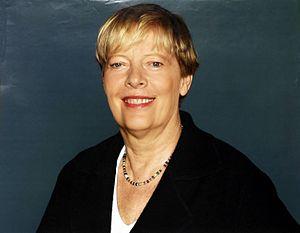
Birgit Schnieber-Jastram, née le 4 juillet 1946 à Hambourg, est une femme politique allemande.